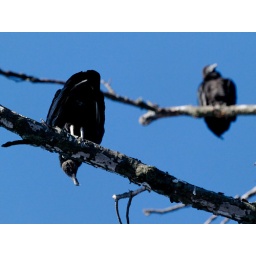
These two black vultures were hanging out in a tree at the end of my street, at the edge of the woods.